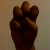
The image shows a hand gesture representing the letter 'E' in Indian Sign Language.